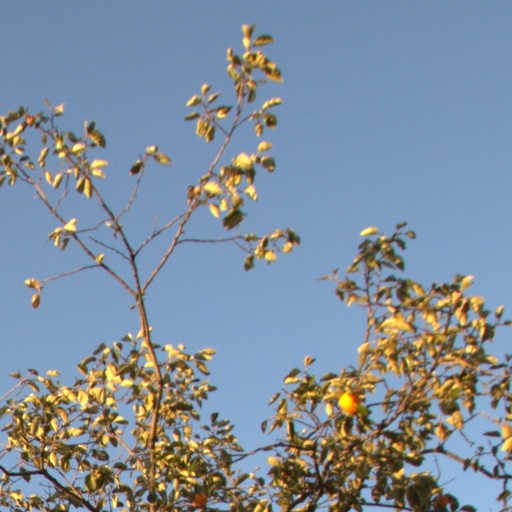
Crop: grape